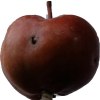
Label: Apple 18